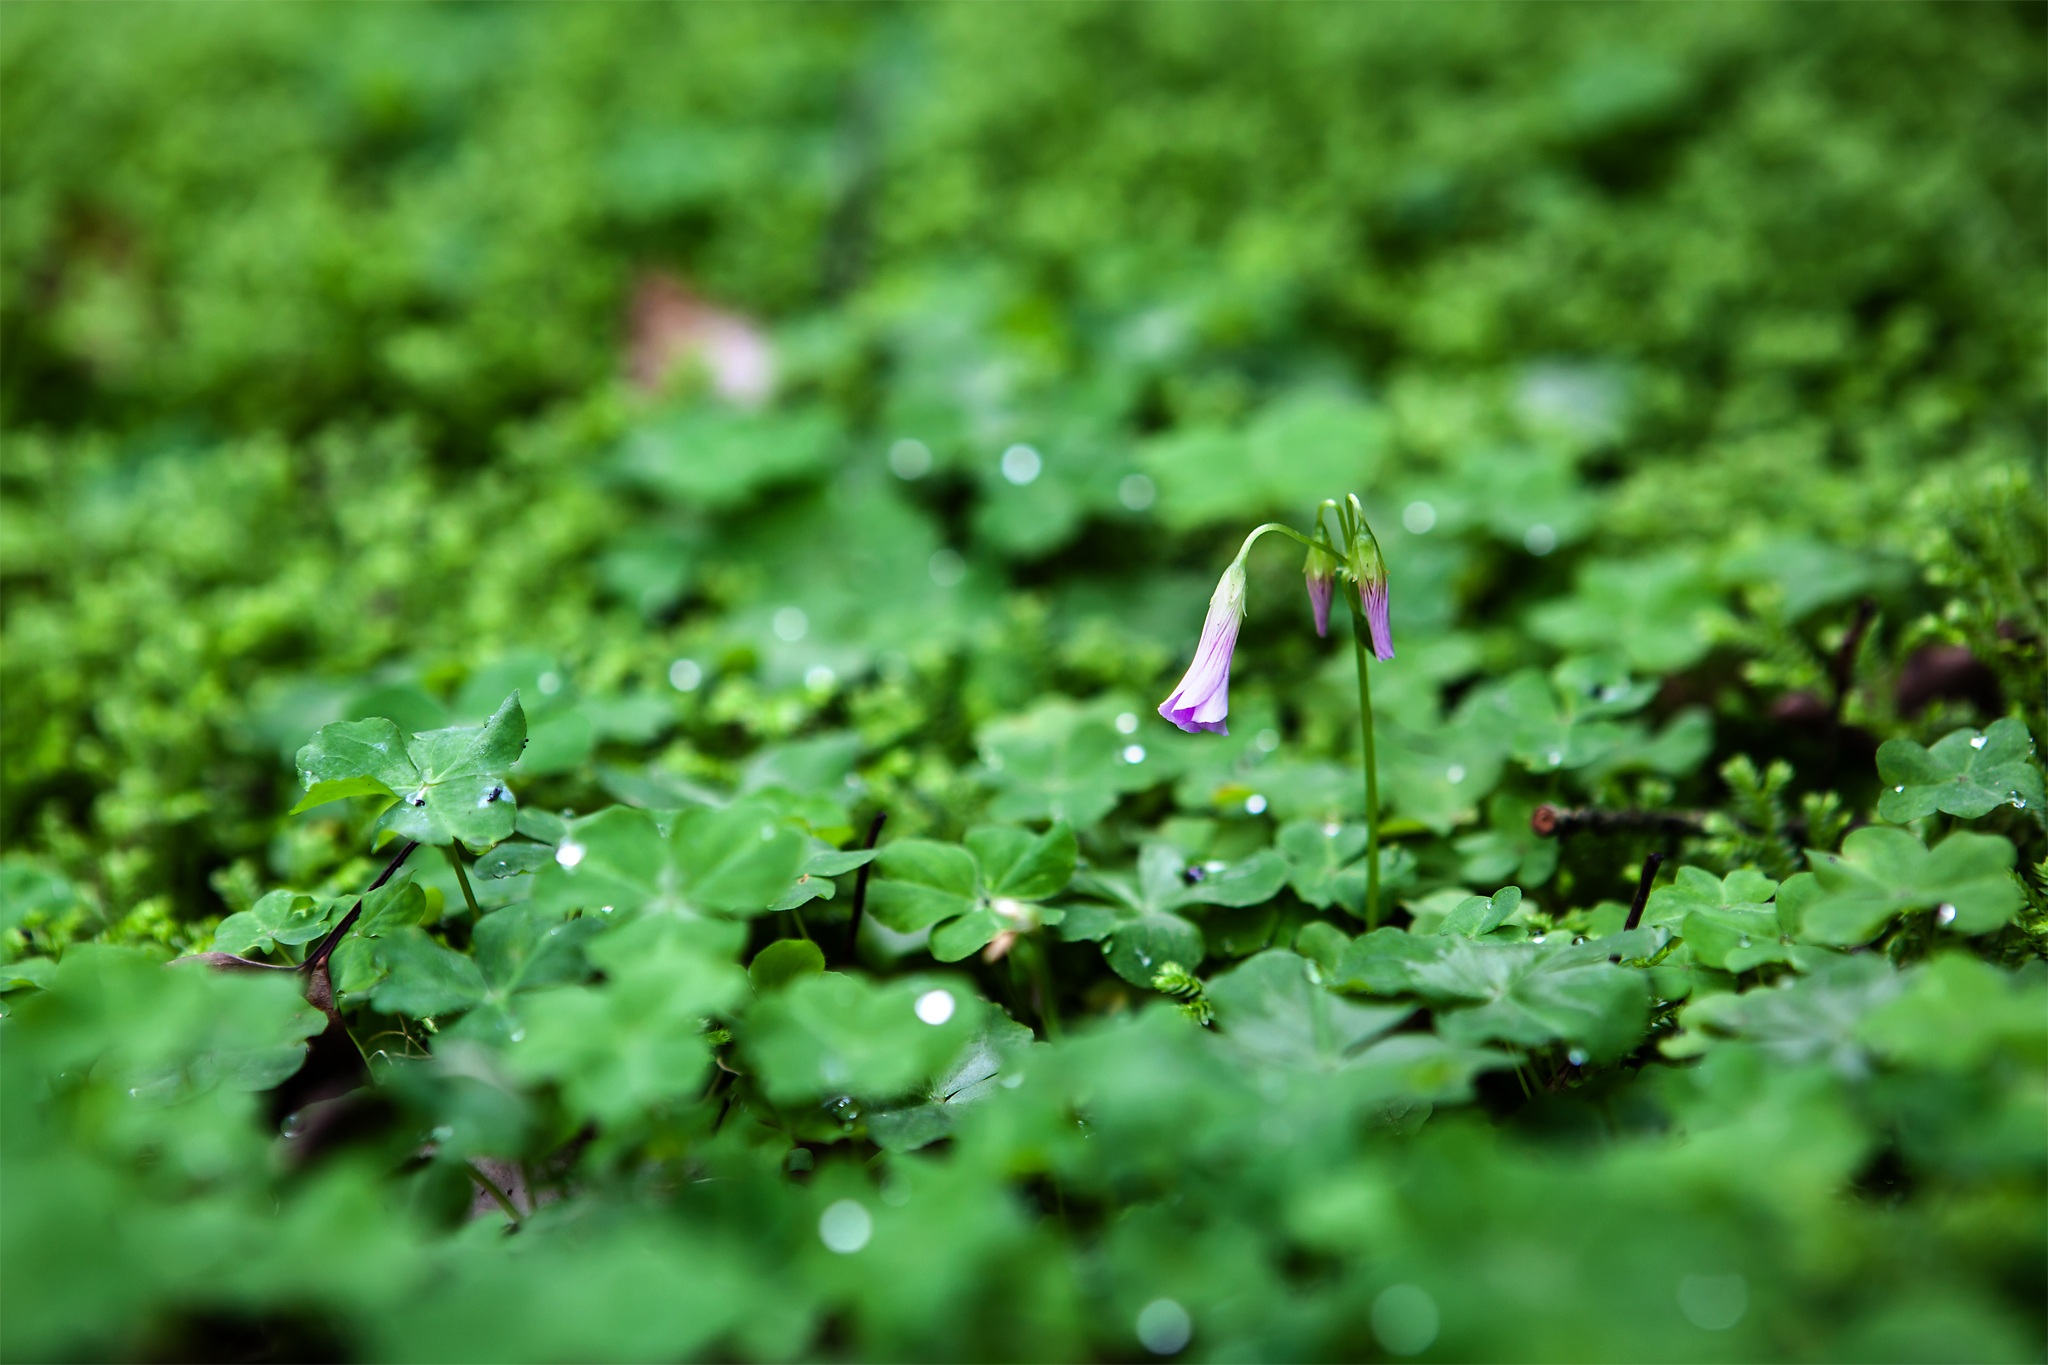
nature, forest, grass, plant, lawn, meadow, leaf, flower, spring, green, botany, flora, wildflower, woodland, leave, macro photography, land plant